Symphony No. 8 (Sibelius)

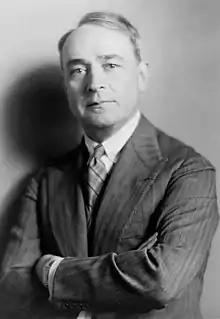
A man in a dark suit

Probably at the instigation of Downes, Sibelius had promised the world premiere of his new symphony to Serge Koussevitzky and the Boston Symphony Orchestra. For several years, in a protracted correspondence with the conductor and Downes, Sibelius hesitated and prevaricated. In January 1930 he said the symphony was "not nearly ready and I cannot say when it will be ready", but in August that year he told Koussevitzky that a performance in the spring of 1931 was possible. Nothing resulted from this. In the summer of 1931 Sibelius told Downes that not only was the Eighth Symphony almost ready for the printers, he also had several other new works pending. Thus encouraged, in December 1931 Koussevitzky used the "Boston Evening Transcript" to announce the work for the orchestra's 1931–32 season. This brought a swift telegram from Sibelius, to the effect that the symphony would not, after all, be ready for that season.